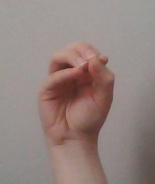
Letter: ha